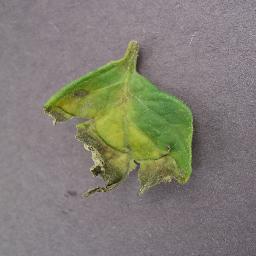
Label: Tomato___Late_blight